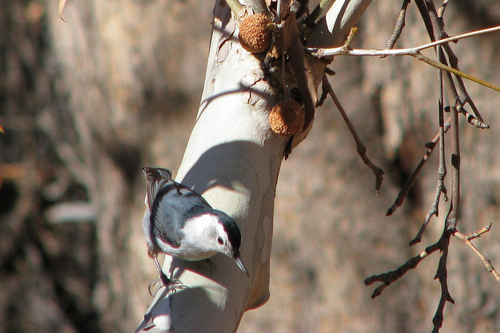
this is a small gray bird with a white belly and throat.
a black and light grey bird with a black crown and white superciliary and cheek patch.
a petite bird with a white face and under belly, black wing and tail feathers, and a flat bill.
this bird has a black crown, grey neck, and blue wing and back.
this small black bird has gray patches on its throat and on the sides of its head.
white cheeks, face, and breast, with an otherwise black body, short pointed bill.
this bird is white and black in color, with a sharp black beak.
this bird has wings that are black and has a white belly
this particular bird has a belly that is white and graya small bird with a white belly, breast, and cheeks and a black crown and wings.
Species: White Breasted Nuthatch